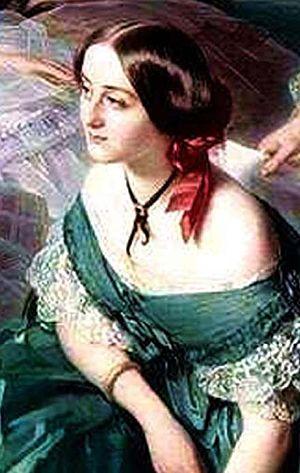
Villeneuve-Bargemon (Adrienne de) Eugénie von Frankreich mit ihren Hofdamen
L'Impératrice Eugénie entourée de ses dames d'honneur est un tableau peint par Franz Xaver Winterhalter en 1855 conservé au château de Compiègne. Commandé par Eugénie de Montijo, il s'agit de l'une des peintures les plus célèbres du peintre allemand spécialiste des portraits.
La famille de Villeneuve est une famille de la noblesse française d'extraction chevaleresque sur preuves de 1240.
Le vicomte Alban de Villeneuve-Bargemont, né le 8 août 1784 à Saint-Auban et mort le 8 juin 1850 à Paris, est un économiste et homme politique français. Noble catholique, il dénonça le premier avec Armand de Melun l'exploitation manufacturière et fit voter les premières lois sociales.
Gustave Olivier Lannes, baron de Montebello et de l'Empire, dit le « comte de Montebello », est un militaire et homme politique français du XIXᵉ siècle.